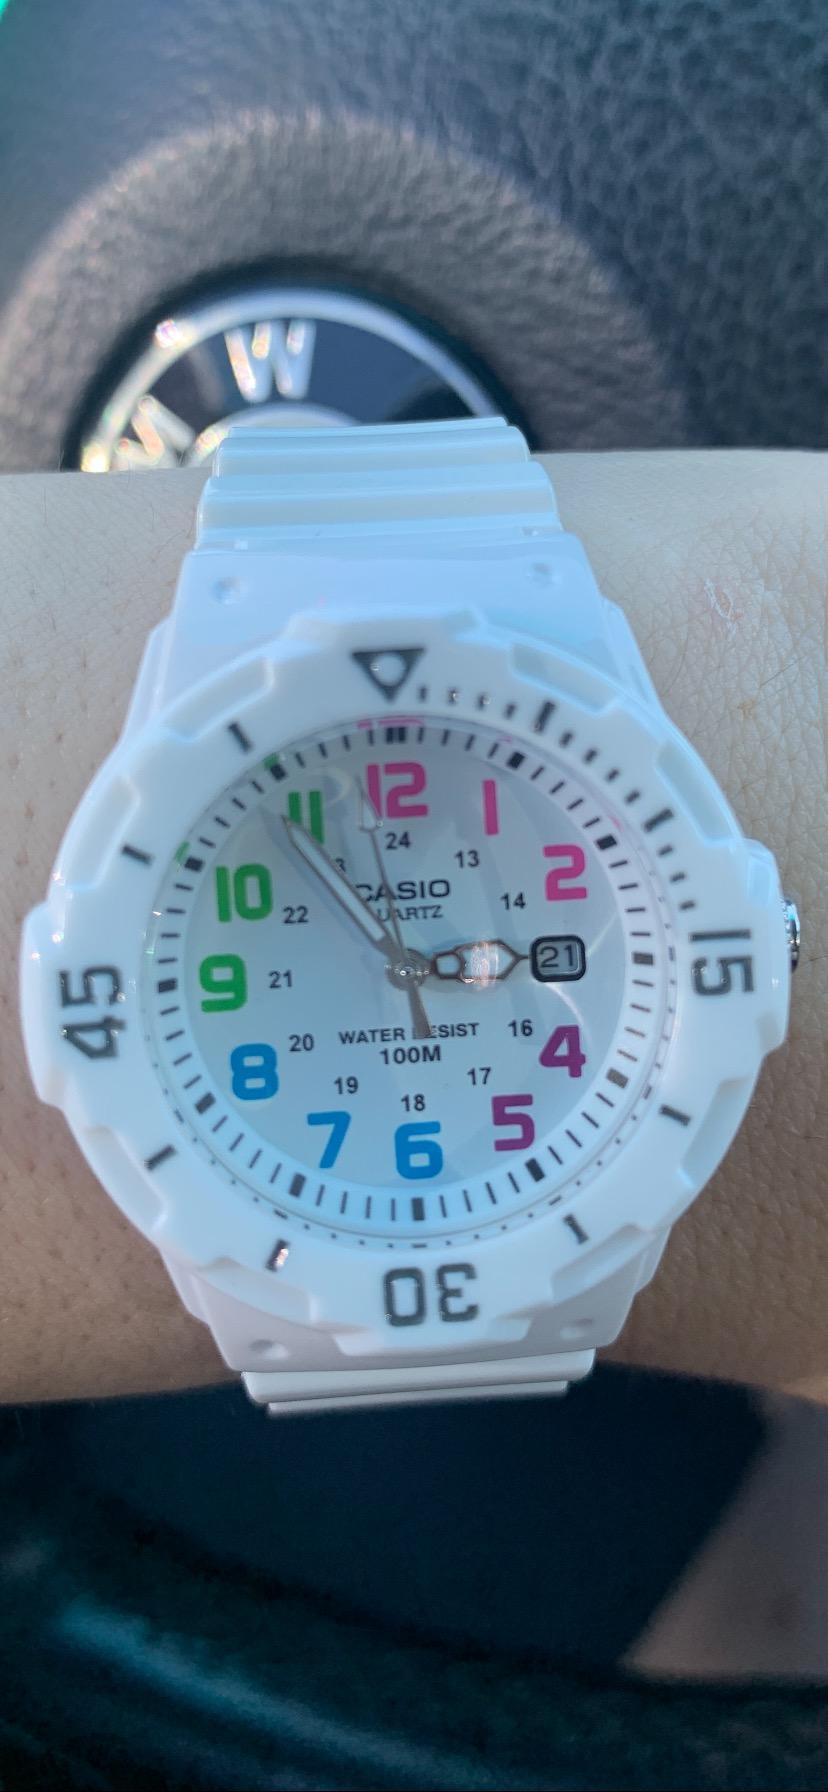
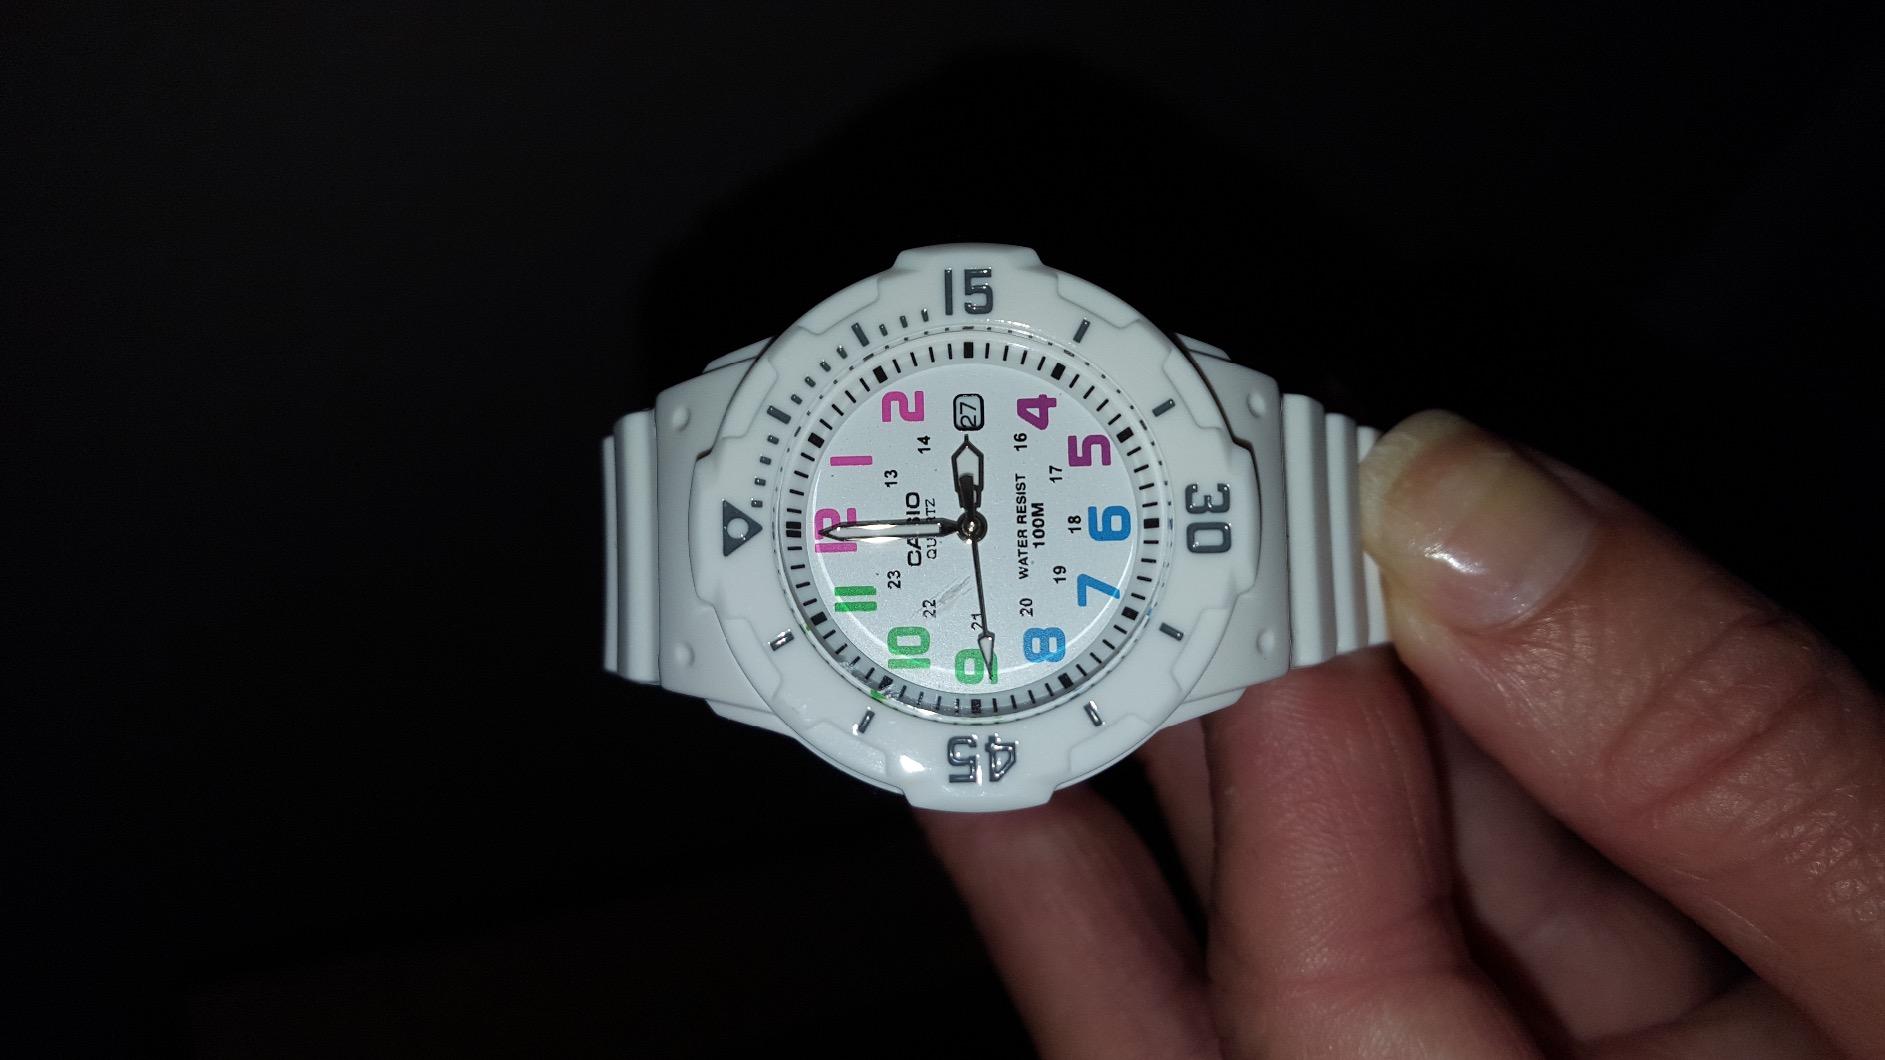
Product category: accessories_watch
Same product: yes